Cannabis Act (Canada)

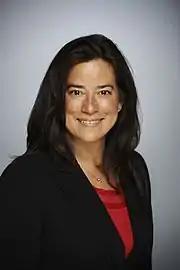
The bill was sponsored by Justice Minister Jody Wilson-Raybould (pictured in 2014).

On April 13, 2017, Bill C-45, with the short title "Cannabis Act", was introduced to Parliament, sponsored by Jody Wilson-Raybould, Minister of Justice and Attorney General of Canada. It allowed for national use by individuals aged 18 and over, and possession of 30 grams. Provinces may further restrict possession, sale and use. Legal sales take place at retail outlets or through the mail. The provinces are responsible for setting up a system for retail sales. Mail delivery will be handled by the federal government. The bill was said on April 14, 2017 to have a solid majority of support from the governing Liberal Party and the opposition Conservative and New Democratic parties.